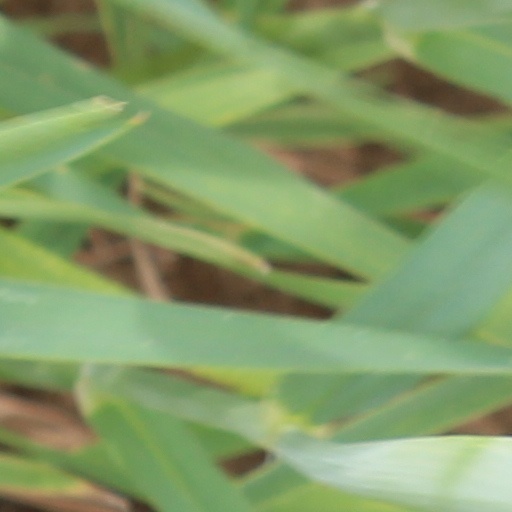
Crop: wheat